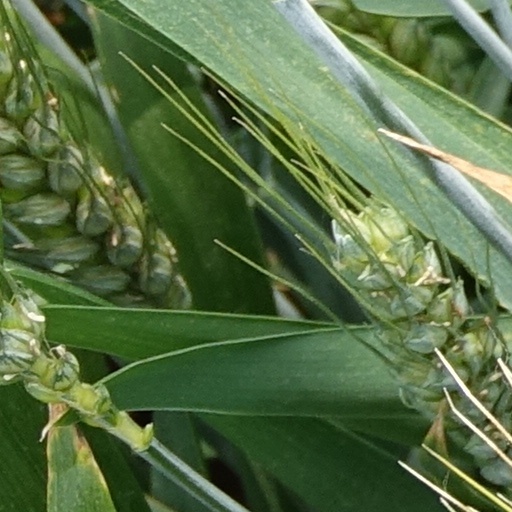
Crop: wheat